Ta'Quon Graham

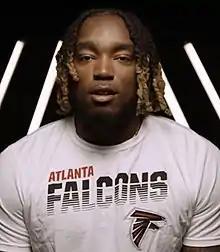
Graham in 2021

Ta'Quon Graham (born December 1, 1998) is an American professional football defensive end for the Atlanta Falcons of the National Football League (NFL). He played college football for the Texas Longhorns.